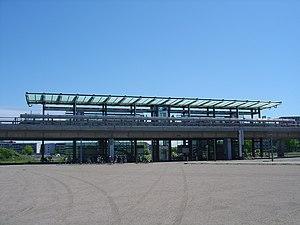
DR Byen est une station de la ligne 1 du métro de Copenhague située sur l'île d'Amager sur la commune de Copenhague.